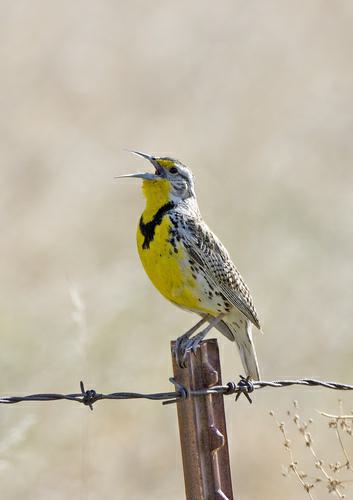
A photo of a western meadowlark